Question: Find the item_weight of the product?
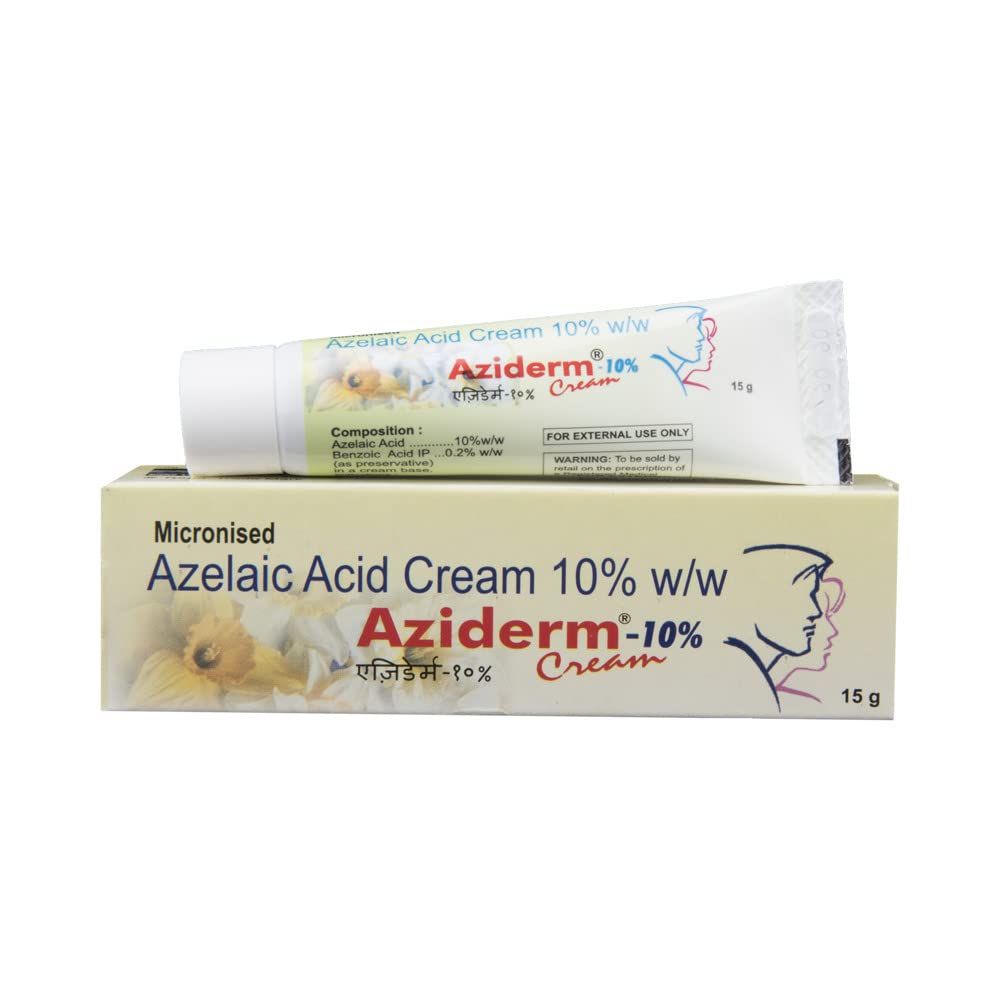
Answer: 15 gram